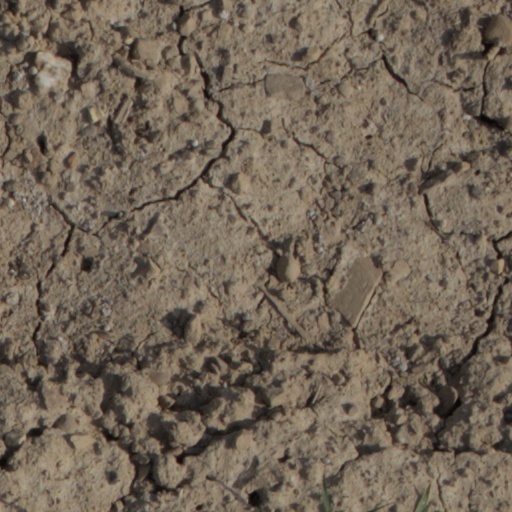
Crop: wheat